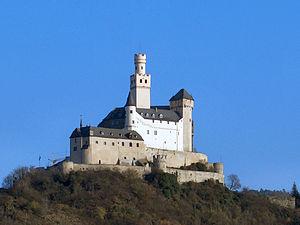
Marksburg est un château surplombant la ville de Braubach en Rhénanie-Palatinat, en Allemagne. Il est situé sur la rive droite du Rhin, en amont de l'embouchure de la Moselle.
Braubach est une ville en Rhénanie-Palatinat, dans l'arrondissement de Rhin-Lahn. Elle fait partie de la communauté des communes Loreley, dont elle est la plus grande agglomération avec plus de 3 000 habitants. La ville se trouve dans la vallée du Haut-Rhin moyen, qui est la section inscrite au patrimoine mondial de l'UNESCO. Braubach est connu du fait du Marksburg, qui est le seul château fort jamais détruit depuis sa construction au Moyen Âge, parmi les nombreux châteaux fort de la vallée du Rhin moyen.
Un bergfried est une grande tour typique des châteaux médiévaux des terres d'Empire et de France méridionale.